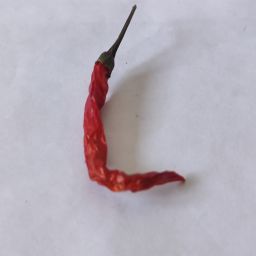
Crop: Chile Pepper
Quality: Dried